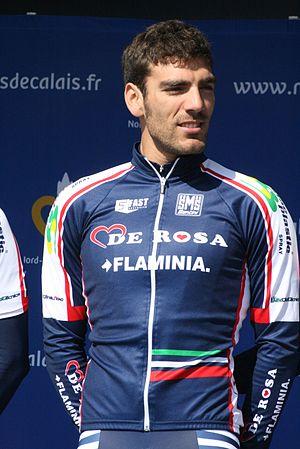
Présentation des coureurs au départ de la première étape Gianluca Maggiore
Gianluca Maggiore est un coureur cycliste italien.